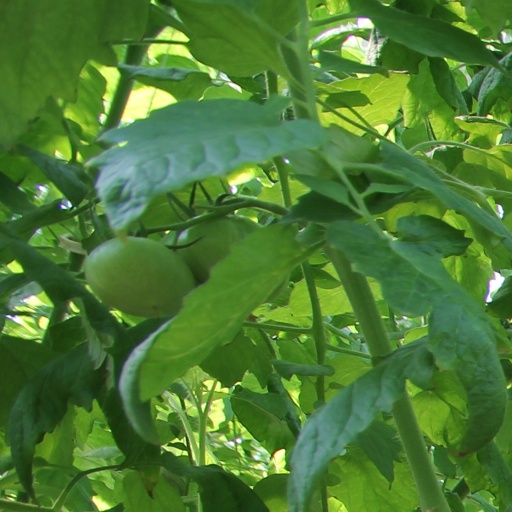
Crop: tomato